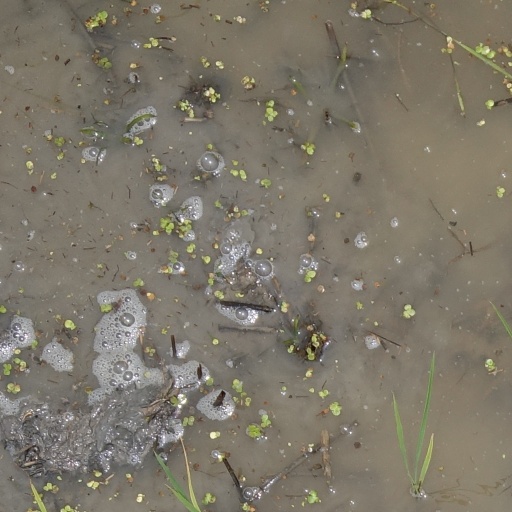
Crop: rice